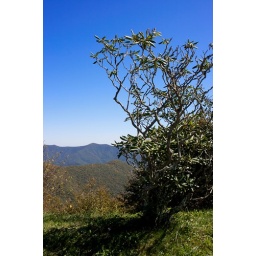
tree against blue sky